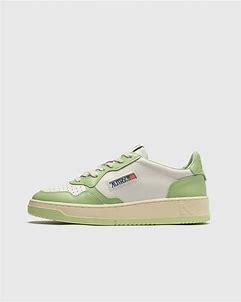
Brand: Autry
Model: Action Shoes Autry Action Autry 01